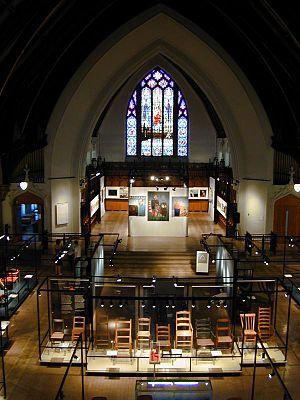
Vue générale de l'exposition permanente. L'espace central accueille des artisans qui viennent faire la démonstration de techniques artisanales.
Le Musée des maîtres et artisans du Québec conserve et valorise une riche collection liée à l’artisanat et aux métiers d’art anciens et contemporains réalisés au Québec. Il offre aux maîtres et artisans un espace de rayonnement et un lieu de référencement et de recherche incontournable sur ces savoir-faire.